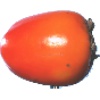
Label: Kaki 1